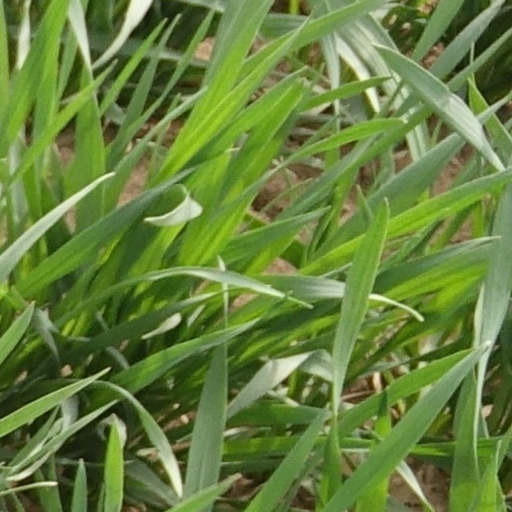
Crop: wheat